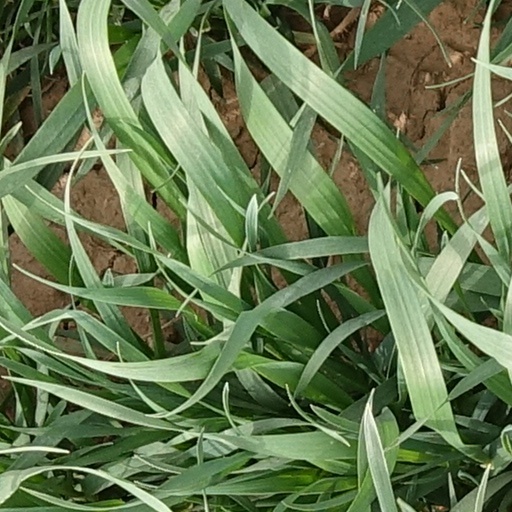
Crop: wheat